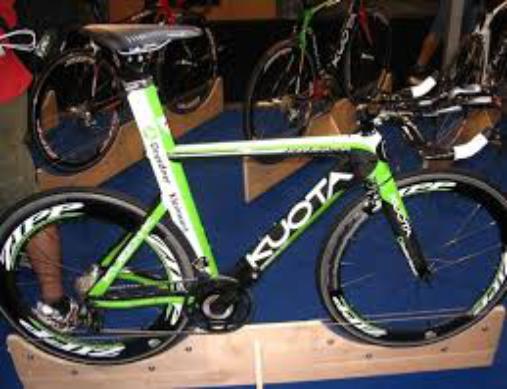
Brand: Kuota
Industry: Transportation